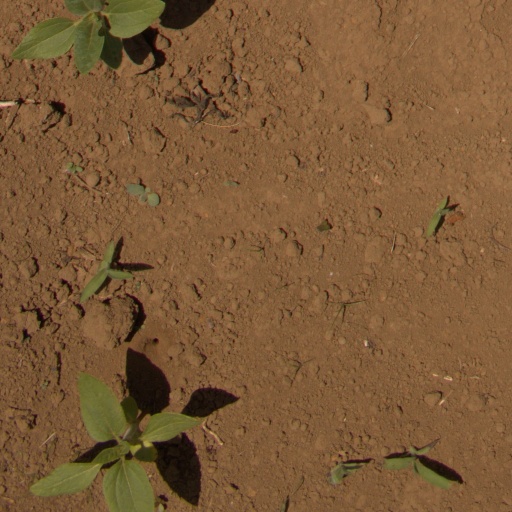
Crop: Jerusalem artichoke